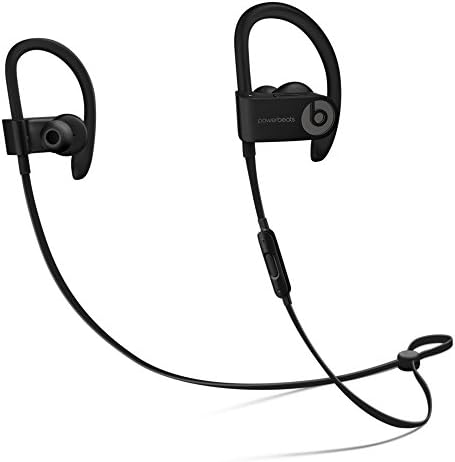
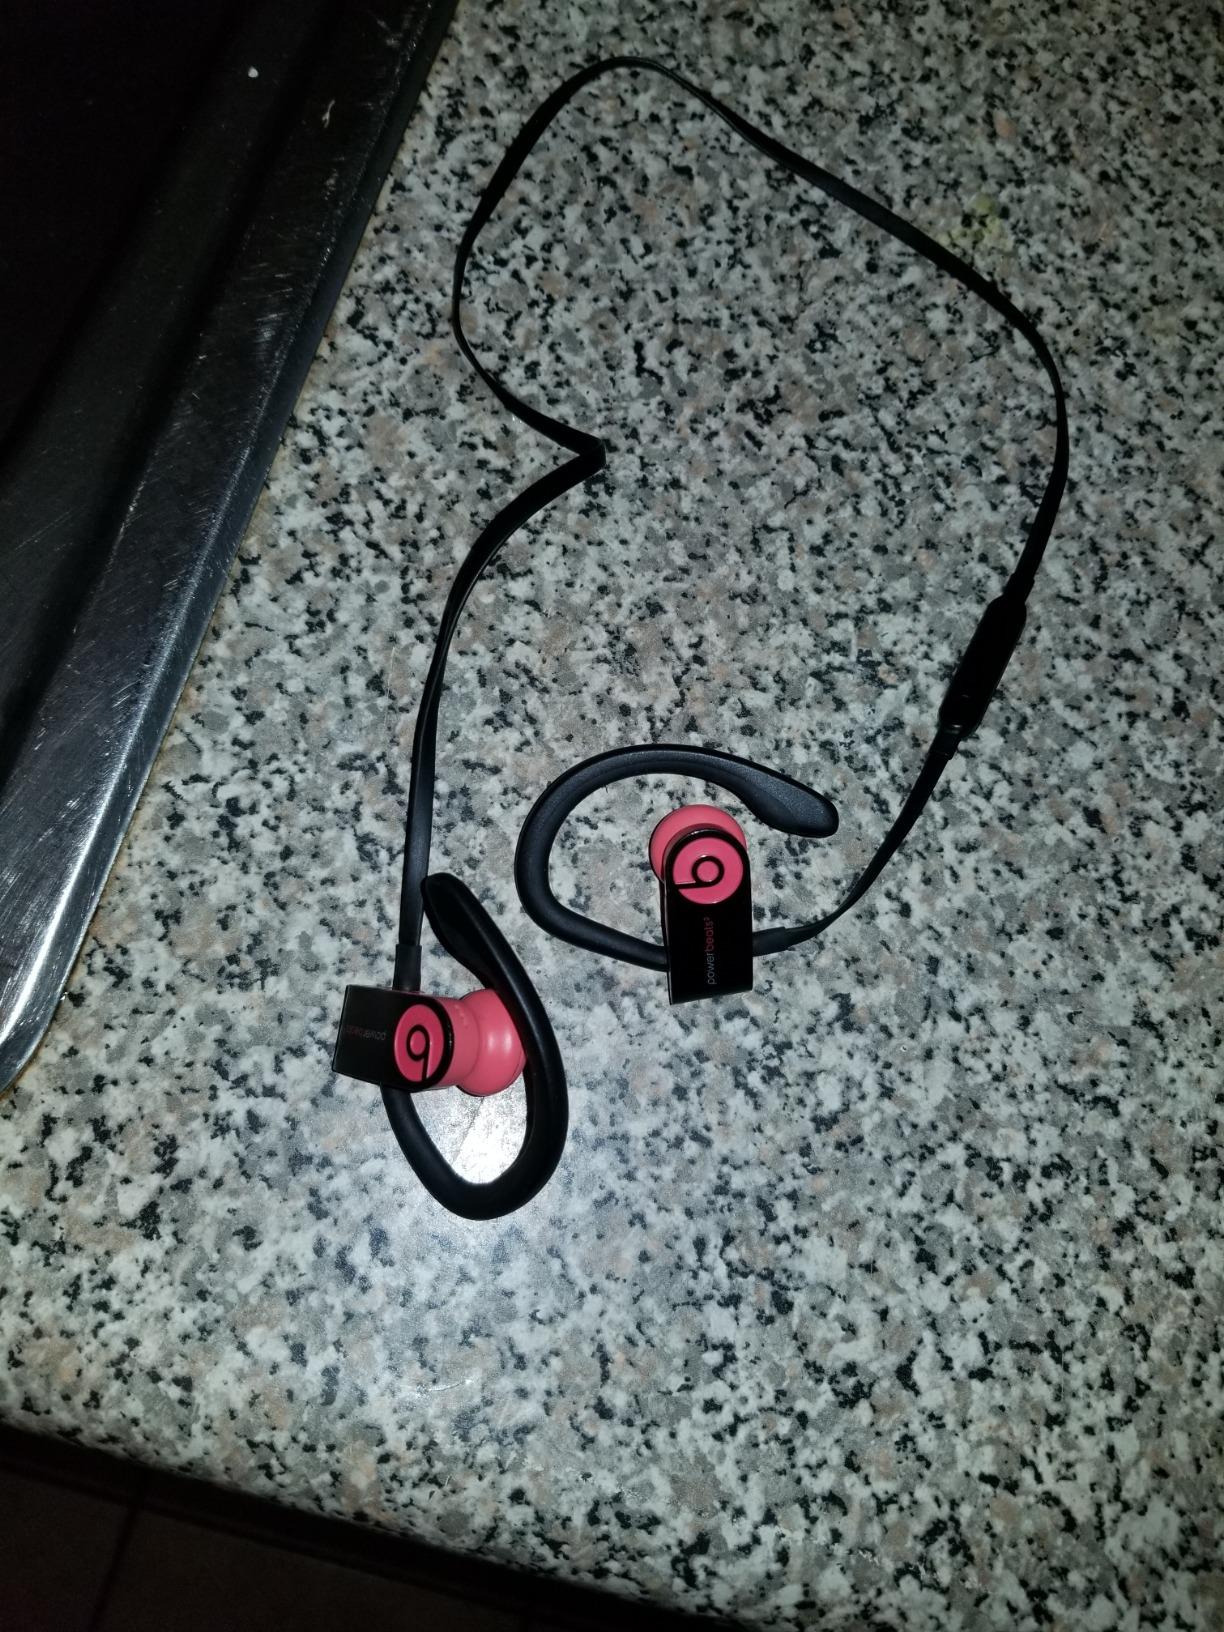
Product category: headphones
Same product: yes